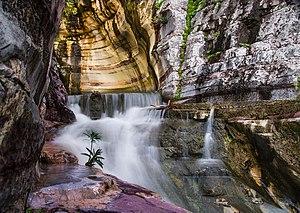
Ierápetra est un dème sur la côte sud-est de l’île grecque de Crète. Elle fait partie du district régional du Lassithi.